Ghosts of Chosun

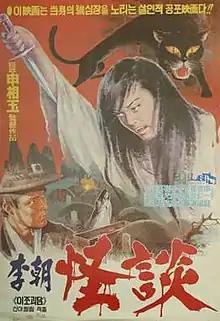
Theatrical poster

Ghosts of Chosun, or A Ghost Story of Joseon Dynasty, is a 1970 South Korean film directed by Shin Sang-ok.